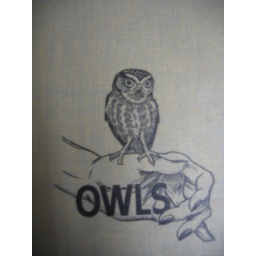
book cover found in beach antique store.